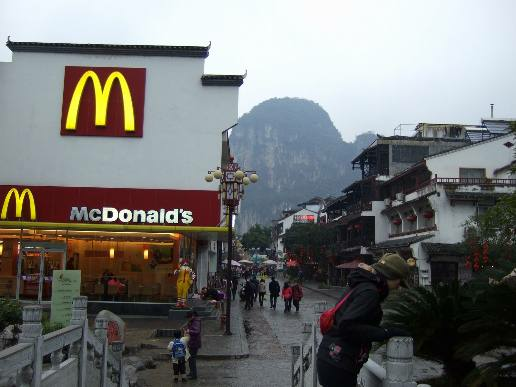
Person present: Yes